History of Formula One

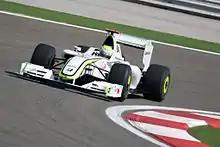
Brawn GP won both the Drivers' and Constructors' Championships in their debut (and only) season in the penultimate round in 2009 Brazilian Grand Prix

2006 was the last season with two tyre manufacturers: Japanese manufacturer Bridgestone and French company Michelin. In December 2005, the FIA announced that from the 2008 season, there would be only one tyre-supplier. Five days later, Michelin announced it would quit Formula One at the end of the 2006 season, leaving Bridgestone as the sole supplier from 2007. Renault and Fernando Alonso established early leads in both the Constructors' and Drivers' Championships. By mid-season, Ferrari appeared to be making a comeback. The Italian Grand Prix saw Schumacher reduce Alonso's lead to only two points as Alonso suffered an engine failure. The race also saw Ferrari pull ahead of Renault for the first time in 2006. The race results were largely overshadowed by Schumacher announcing, during the post-race press conference, that he would retire at the end of the season. An engine failure for Schumacher at the Japanese Grand Prix, along with costly puncture in the final round in Brazil allowed Alonso to secure the Drivers' Championship for the second year running, with Renault also securing the Constructors' Championship.